Charles Schwab Field Omaha

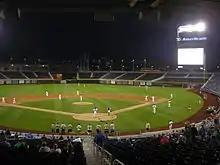
MVC Tournament; May 2011

The first regular season college baseball game was played on April 19, 2011, between the Nebraska Cornhuskers and host Creighton Bluejays. The ceremonial first pitch was thrown out by TD Ameritrade CEO Fred Tomczyk. It was a game of many firsts for the park including first balk and first hamster races. The Cornhuskers won 2–1 in front of a paid attendance of just over 22,000 (a sellout) and a scanned attendance of just over 18,000, making it the most attended game of the collegiate regular season.